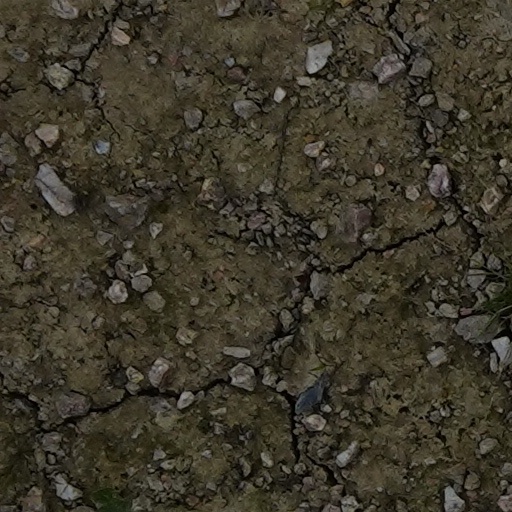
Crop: wheat